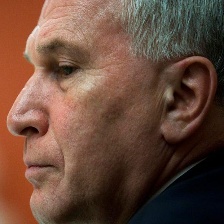
Species: LOONEY BIRDS
Scientific name: LUNATICUS AMERICONIS